Eso Dike

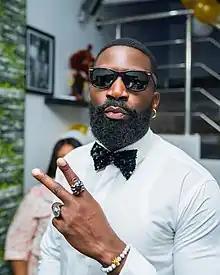
Eso at a movie premiere.

Okolocha Esowese Dike professionally known as Eso Dike is a Nigerian actor, musician, television personality, lawyer and media entrepreneur. He is known for his role as Tsola in "The Smart Money Woman" (2020), Leye in Ndani TV's "Game On", (2020), Malik in Africa Magic's "Ricordi" (2021). He was one of the highest grossing Nollywood actors in 2022 after starring in "Ijakumo", "The Wildflower" and "The Stand Up"; all of which combined, made upwards of ₦300 million Naira at the Nigerian box office.